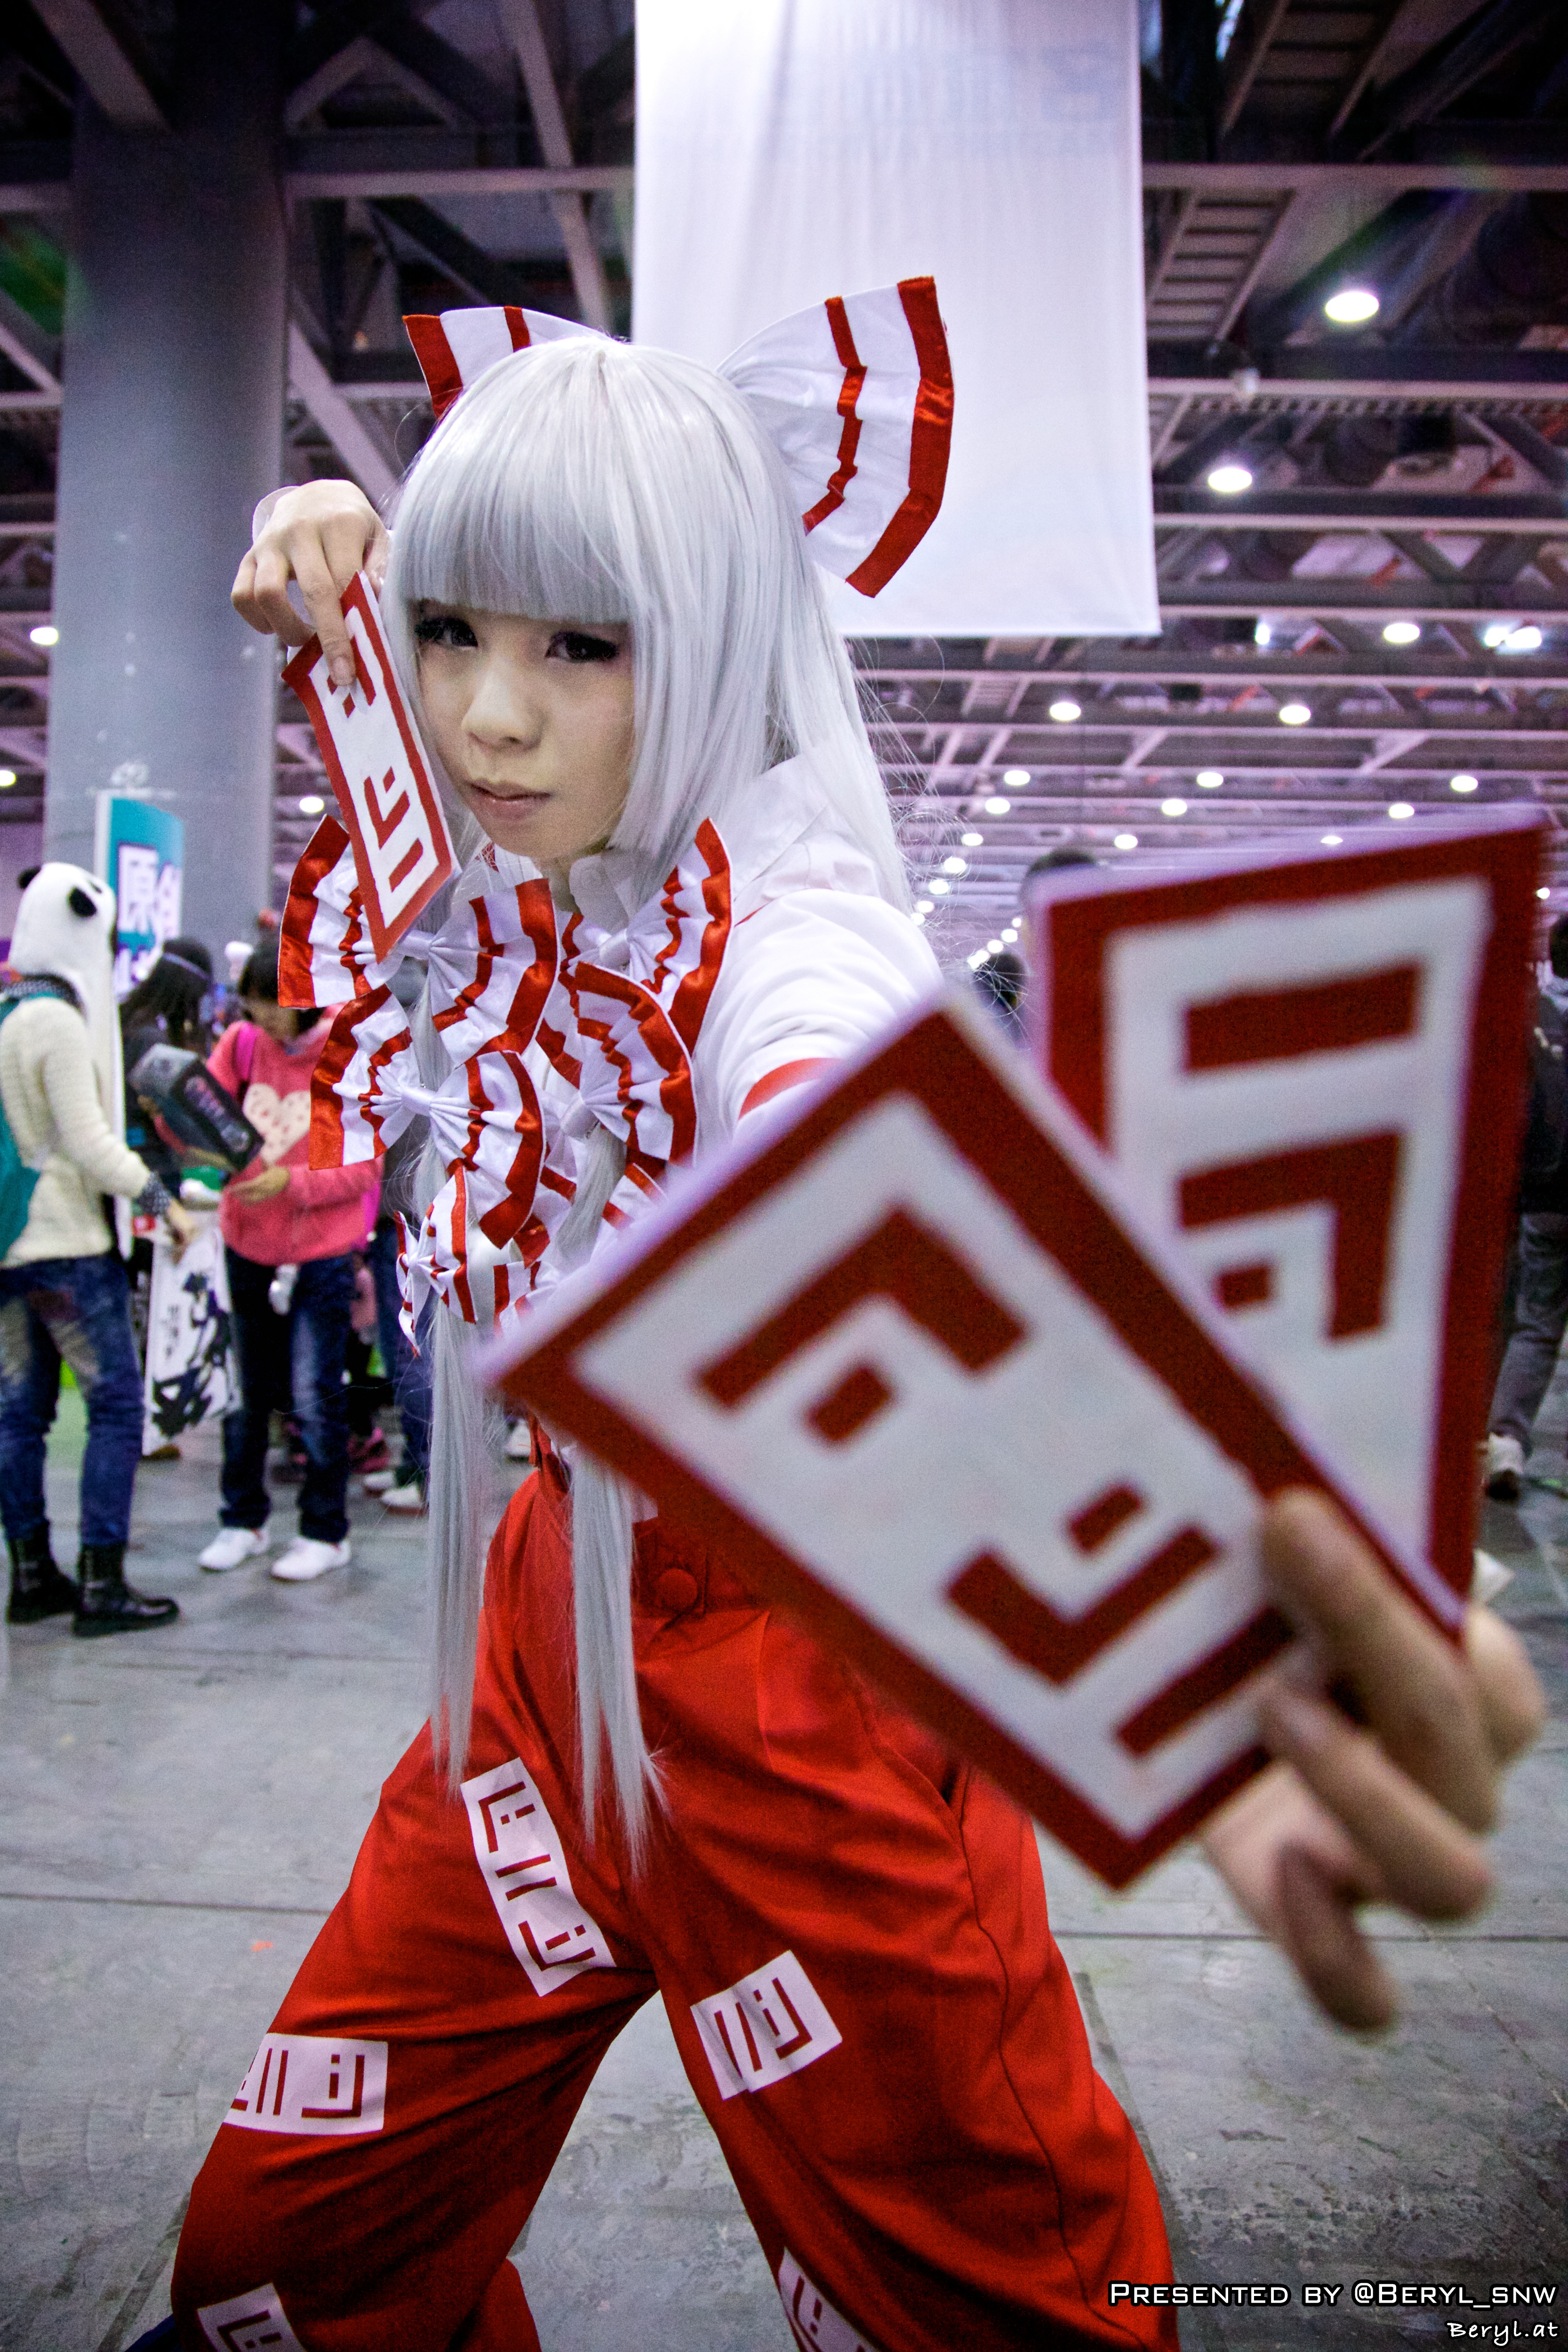
girl, game, play, boy, clothing, cosplay, girls, performance, boys, gun, canton, maid, costume, anime, acg, cos, coser, costumeplay, fair